Karl Landsteiner

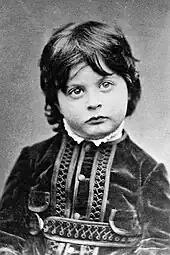
Landsteiner as a child

He was born into a Jewish family. His father Leopold Landsteiner (1818–1875), a renowned Viennese journalist and editor-in-chief of , died at age 56, when Karl was 6. The boy became very close to his mother Fanny (née Hess; 1837–1908). After graduating with the Matura exam from a Vienna secondary school, he took up the study of medicine at the University of Vienna. Landsteiner wrote his doctoral thesis in 1891. While still a student he published an essay on the influence of diets on the composition of blood.